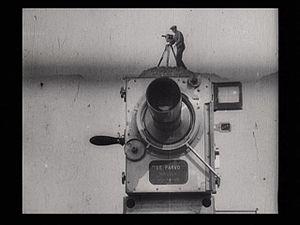
L'Homme à la caméra est un film soviétique réalisé par Dziga Vertov en 1929. Ce film muet a été tourné à Odessa et dans d'autres villes soviétiques. Son synopsis repose sur le quotidien de ses habitants, du matin au soir, explorant diverses facettes du travail, des loisirs, de la ville.
Le cinéma muet se caractérise par l’absence de dialogues enregistrés sur un support mécanique qui permettrait leur transport dans une salle et leur audition par un public en même temps qu'il regarderait les images, et par l’absence sur le même support de musique et de bruits ou d’ambiances sonores. En anglais, ce sont les silent films.
Cet article retrace les grandes étapes qui jalonnent l'histoire technique du cinéma.
La caméra Debrie Parvo est une caméra 35 mm de fabrication française, très répandue dans l'Europe entière durant la période du cinéma muet. La caméra Debrie Super Parvo lui succéda à l'avènement du cinéma sonore.